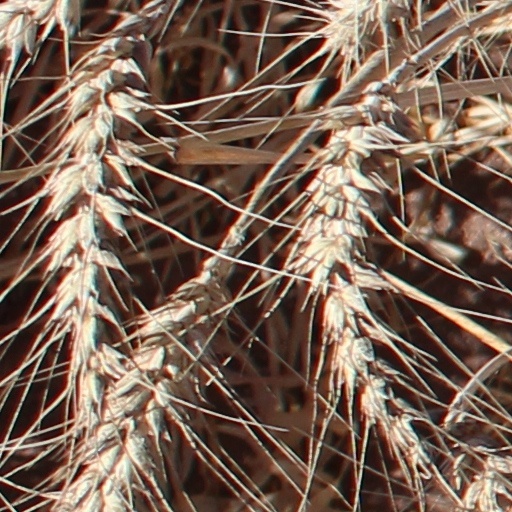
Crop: wheat